Kingsley A. Taft

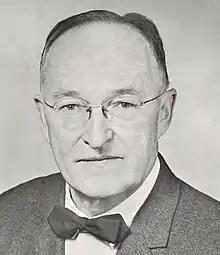
Taft

Kingsley Arter Taft (July 19, 1903March 28, 1970) was an American politician and distant relative of Ohio's more famous Taft family. He served as chief justice of the Ohio Supreme Court and also served briefly as a United States senator. Kingsley's father, Frederick Lovett Taft, II was also a noted figure in the Ohio legal profession.